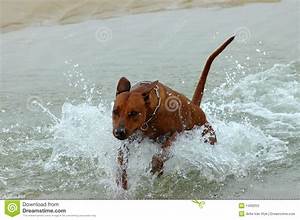
Label: dog